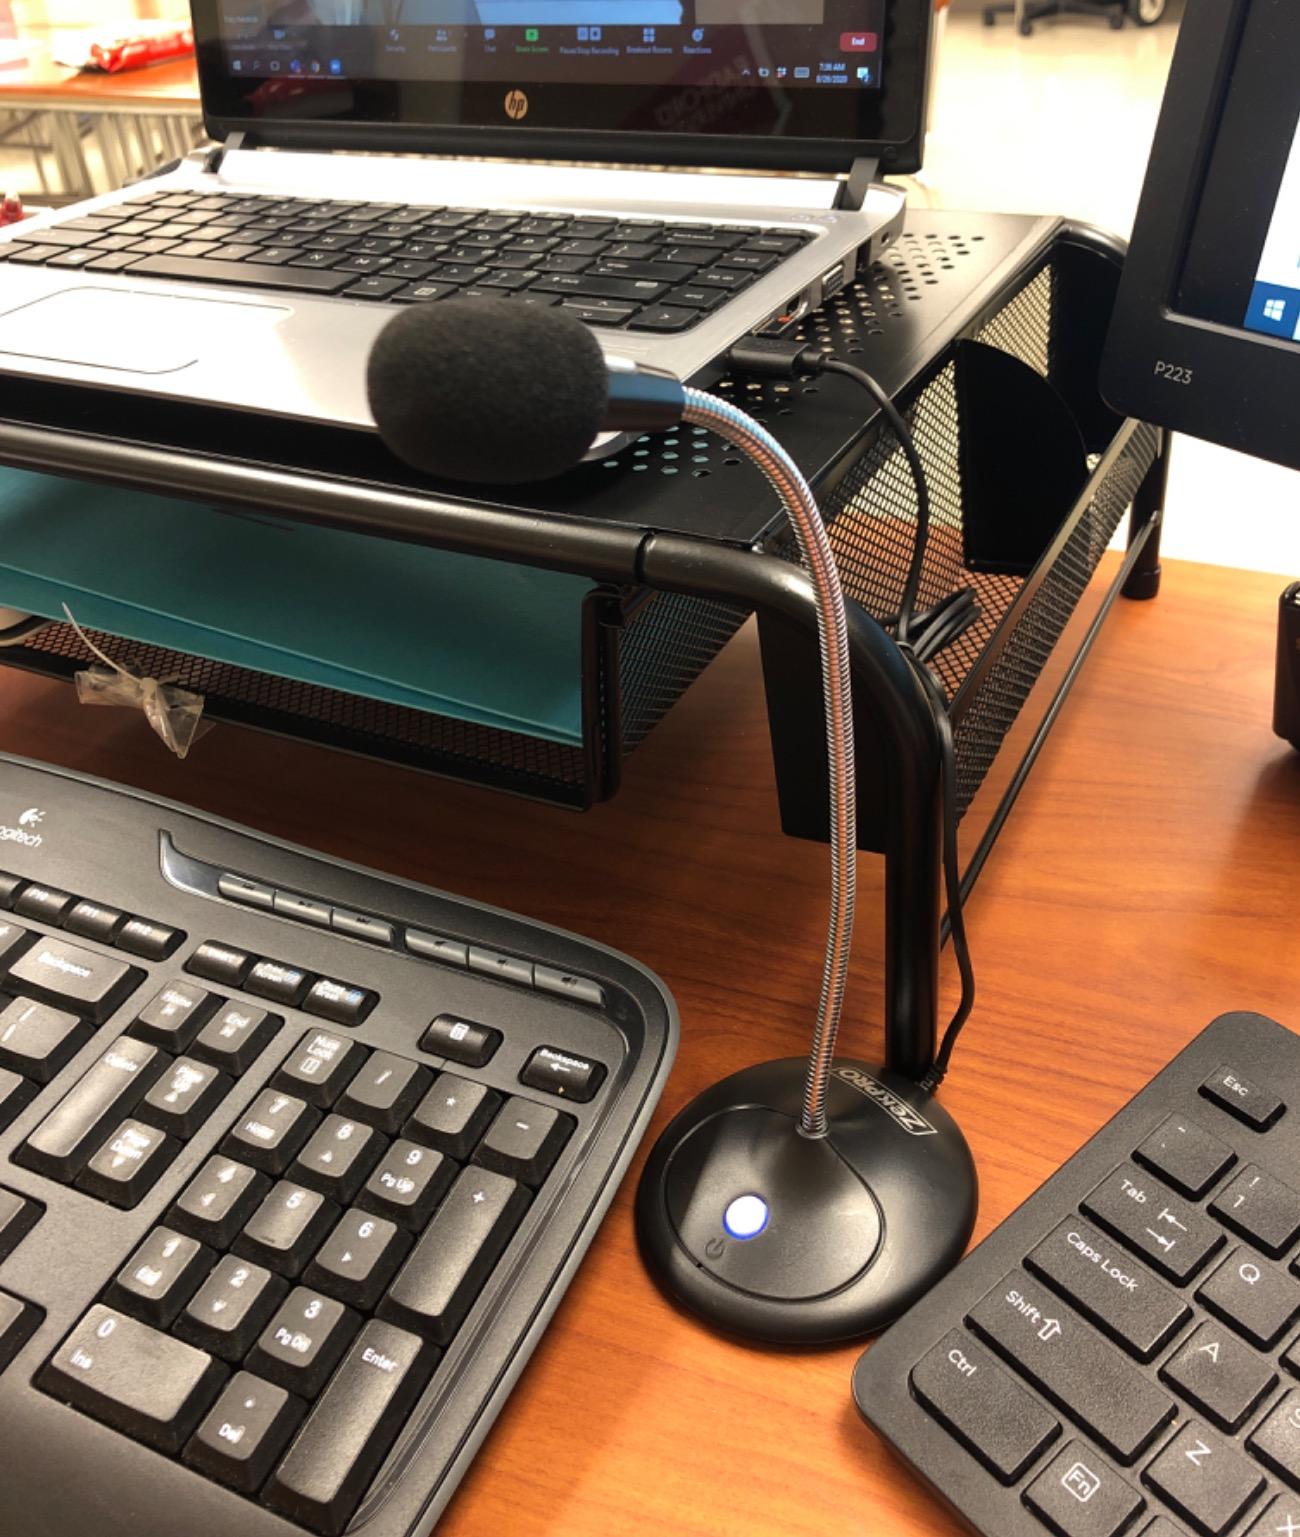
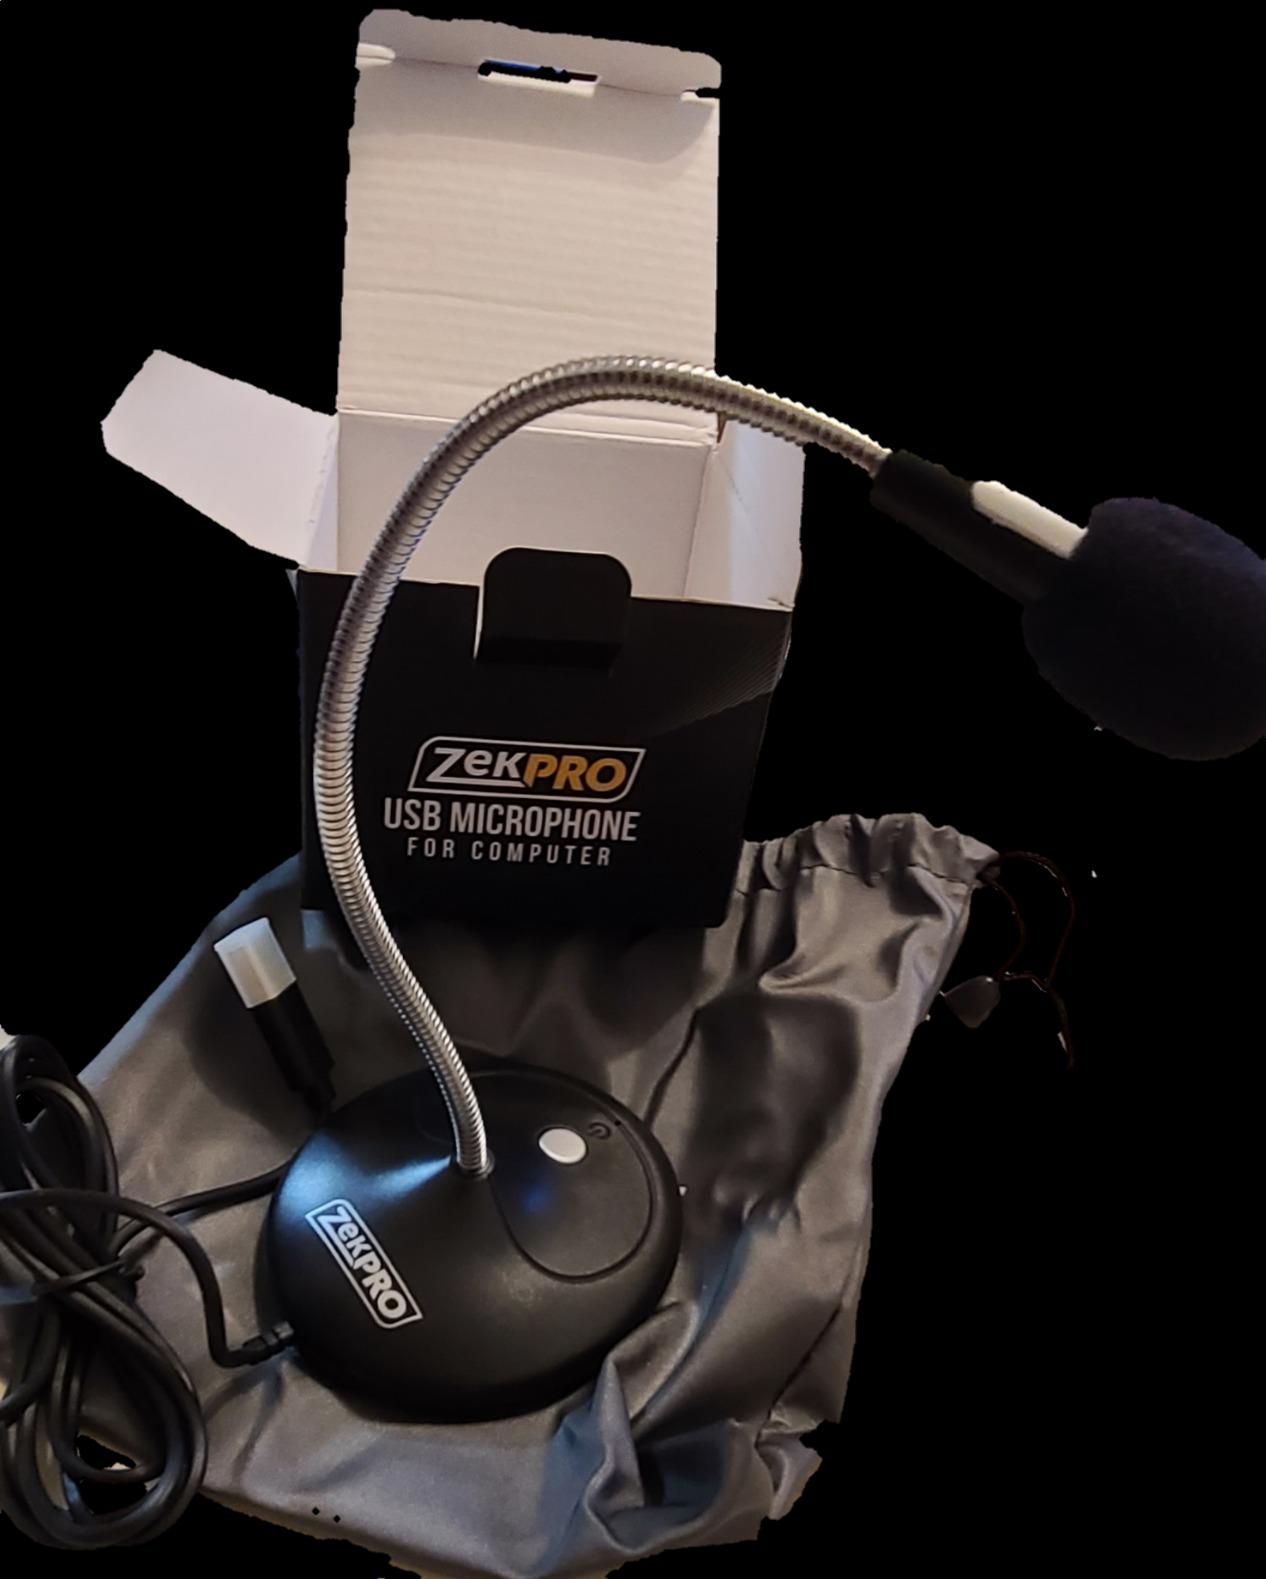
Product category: microphone
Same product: yes